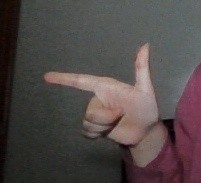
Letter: yaa